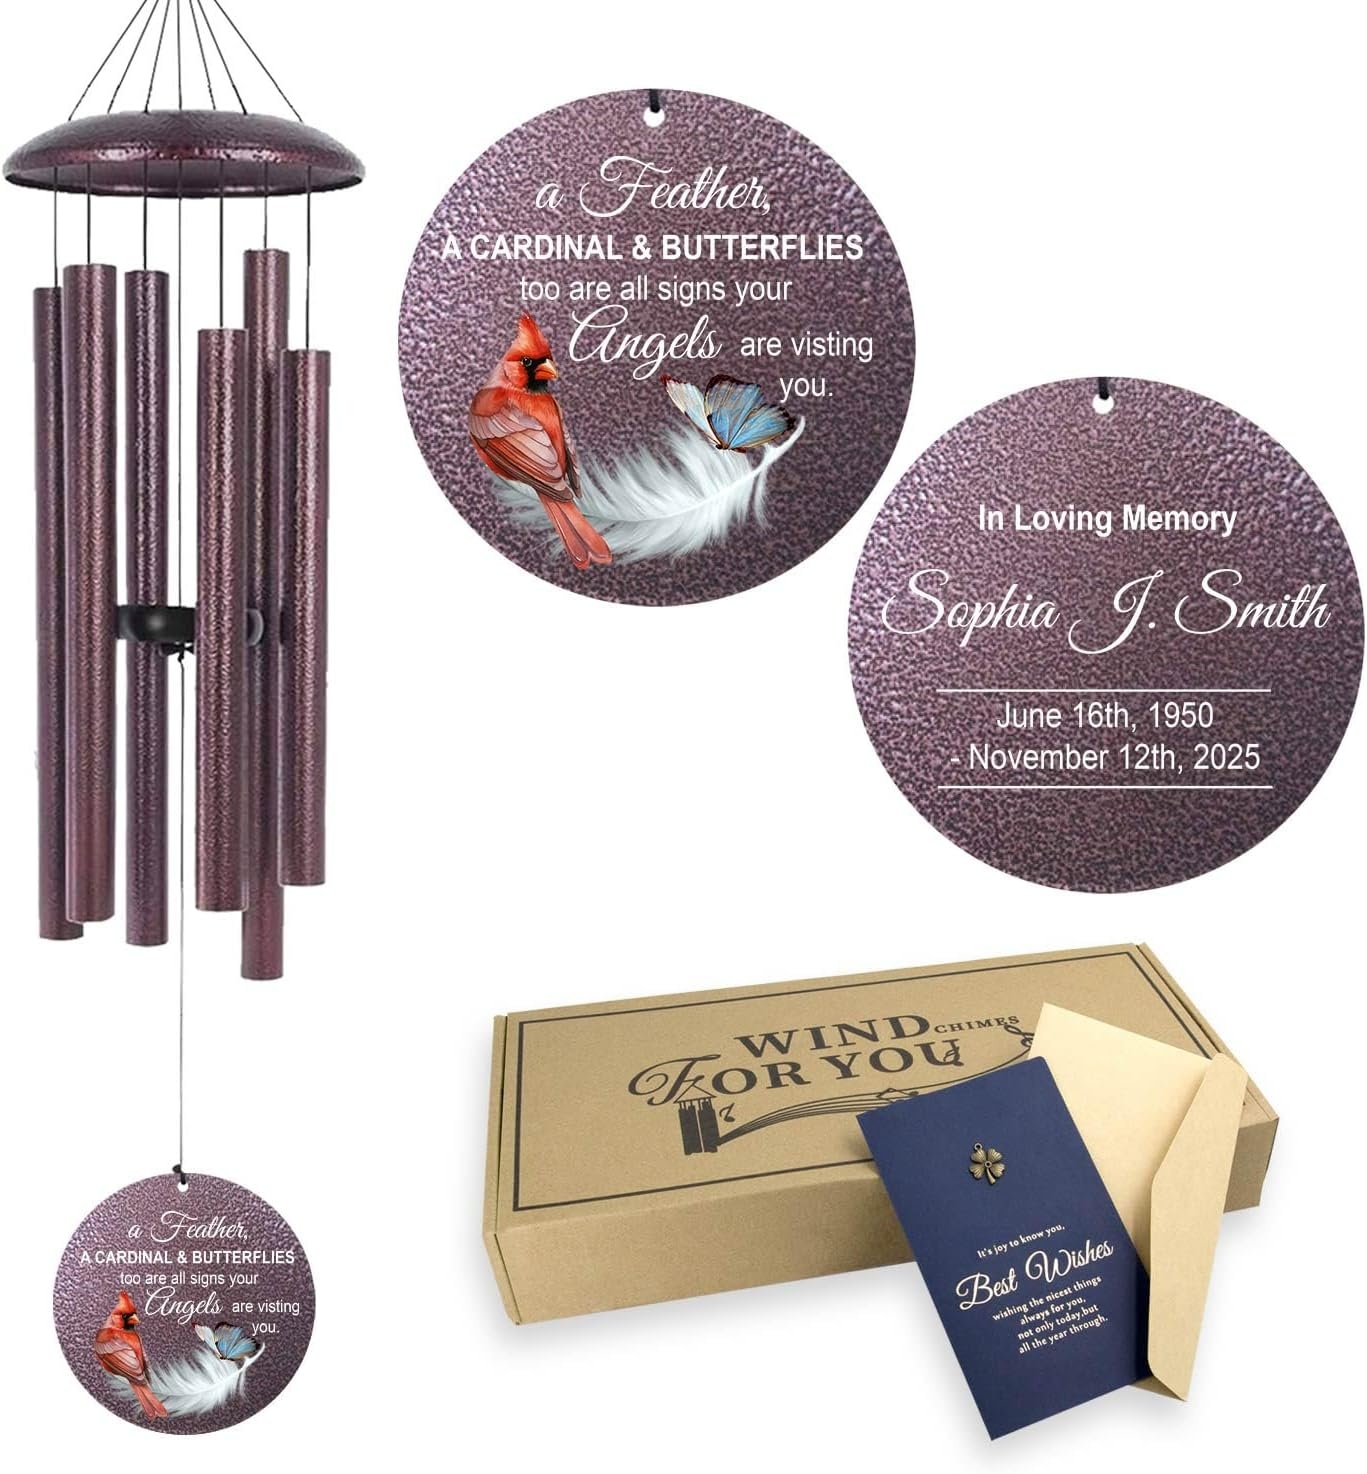
ASTARIN Custom Cardinal Wind Chimes for Loss of Lover Mom Dad, Butterfly Wind Chime Memorial Sympathy Gifts for Remembrance, Windchimes in Memory of a Loved One
Overview Brand : ASTARIN Color : Bronze Material : Metal Style : Traditional Theme : Memorial About this item A BETTER CHOICE THAN FLOWERS: Personalized memorial wind chimes, customized with his/her name and date to keep love in our hearts forever. Our wind chimes are tuned by wind chime experts to crash out beautiful music, a better tribute gift than flowers. LARGE OUTDOOR WIND CHIMES: Our large wind is available in 36" and 45" sizes. They are made of bronze metal with a waterproof and anti-corrosion coating and can be hung in the yard for a long time. They can easily decorate the backyard, garden, window, terrace, or living room. THOUGHTFUL GIFT: The sympathy wind chime comes with exquisite gift box securely packaged, also you can choose a gift card, customized plus gift card which is excellent condolence gift for the loss of a dad, mom, son, daughter, brother, sister, bring comfort to them. ELEGANT WIND CHIMES: Professional tuning gives a steady deep and mellow tone that emits a soothing melody like church bells in the breeze. The wind chime comes with an adjustable tube design that allows you to fine-tune the tone as you like. The nylon rope is treated with high-density front treatment, perfect for bearing the weight of the wind chime. CUSTOMER SERVICE: We'll create a preview based on your custom details. Our team will review it before production and contact you if something's wrong - please keep the chat open. For other questions, message me anytime!
Brand: Astarin
Category: Home & Garden > Decor > Wind Chimes